Largest artificial non-nuclear explosions

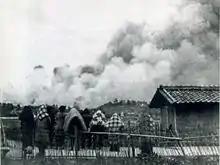
1939 Japanese Imperial Army ammunition dump exploded in Hirakata, Osaka, Japan.

On 6 December 1917, and collided in the harbour of Halifax, Nova Scotia. "Mont-Blanc" carried 2,653 tonnes of various explosives, mostly picric acid. After the collision the ship caught fire, drifted into town, and exploded. The explosion killed 1,950 people and destroyed much of Halifax. An evaluation of the explosion's force puts it at . Halifax historian Jay White in 1994 concluded: "Halifax Harbour remains unchallenged in overall magnitude as long as five criteria are considered together: number of casualties, force of blast, radius of devastation, quantity of explosive material, and total value of property destroyed."